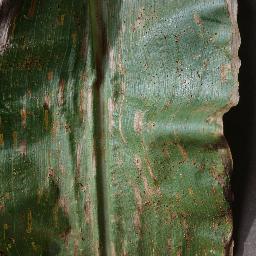
Label: Corn_(Maize)___Gray_Leaf_Spot_(Cercospora)